Mel Alexenberg

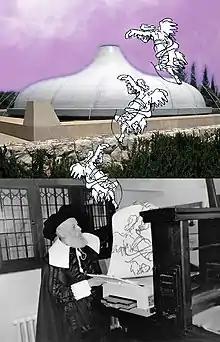
Alexenberg launches cyberangel from Rembrandt's studio to Israel Museum on circumglobal flight

An AT&T sponsored telecommunications art event on October 4, 1989 honoring Rembrandt on the 320th anniversary of his death. Alexenberg launched a digitized image of a Rembrandt inspired cyberangel via fax, a leading technology of the time, on a circumglobal flight from New York to the Rembrandt House Museum in Amsterdam, Israel Museum in Jerusalem, University of the Arts in Tokyo, Museum of Contemporary Art in Los Angeles and back New York. After a five-hour flight around the planet, the deconstructed angel was reconstructed at its starting point.